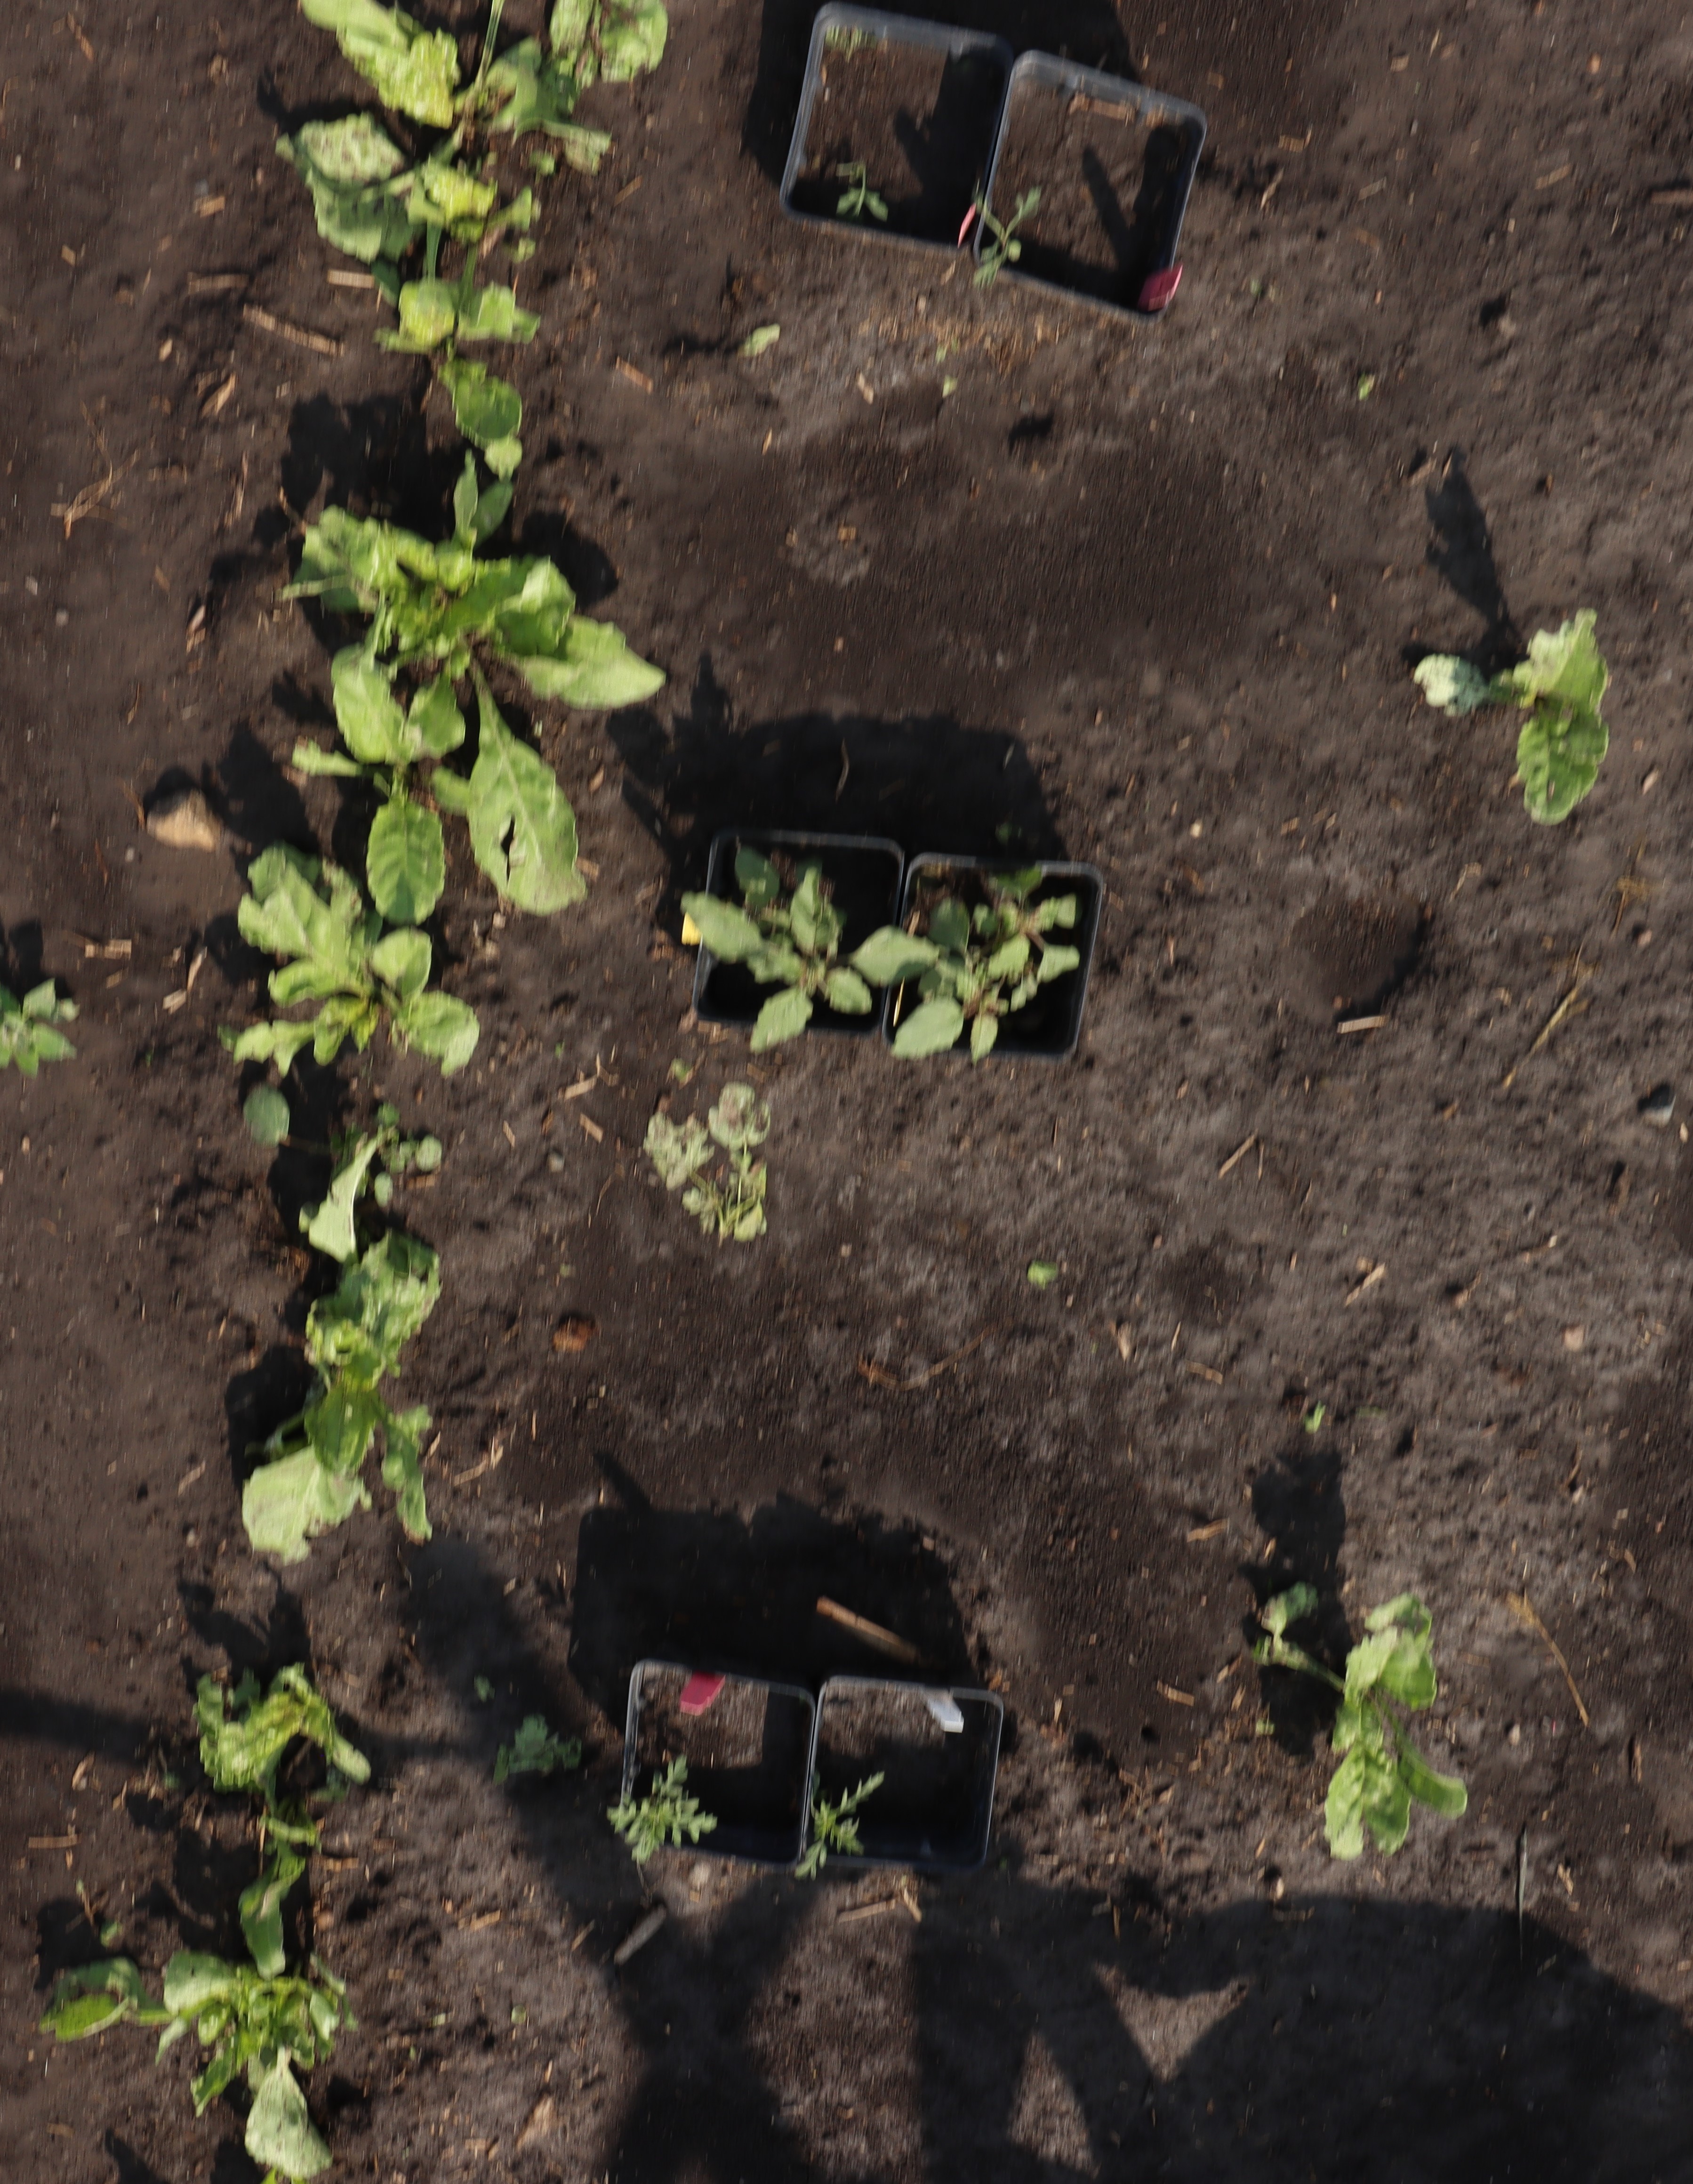
Crop: Sugar beet
Objects: Sugar beet, Sugar beet, Sugar beet, Sugar beet, Sugar beet, Sugar beet, Sugar beet, Sugar beet, Redroot Pigweed, Redroot Pigweed, Ragweed, Ragweed